Amelia Behrens-Furniss

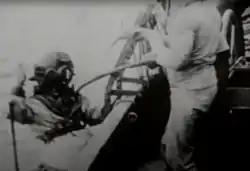
Film still of Behrens-Furniss appearing in "The Perils of Pauline" (1914)

Behrens was also something of a daredevil. She performed wing walking feats and worked as a stunt woman in early films, including Chapter 7 "The Tragic Plunge" in "Perils of Pauline (1914)".